Winnipeg Transit

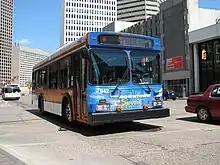
A former "Downtown Spirit" bus

In September 2000, a new transit route concept was introduced, the SuperExpress. The idea behind the SuperExpress is to shuttle passengers who live in the outer suburbs (closer to the Perimeter Hwy.) faster than the normal Express routes. This was based on how the NYC MTA Bus system is organized. Originally introduced as the 61 University SuperExpress, it has since been extended to other routes, such as 25 Ness SuperExpress, 36 NorthWest SuperExpress.